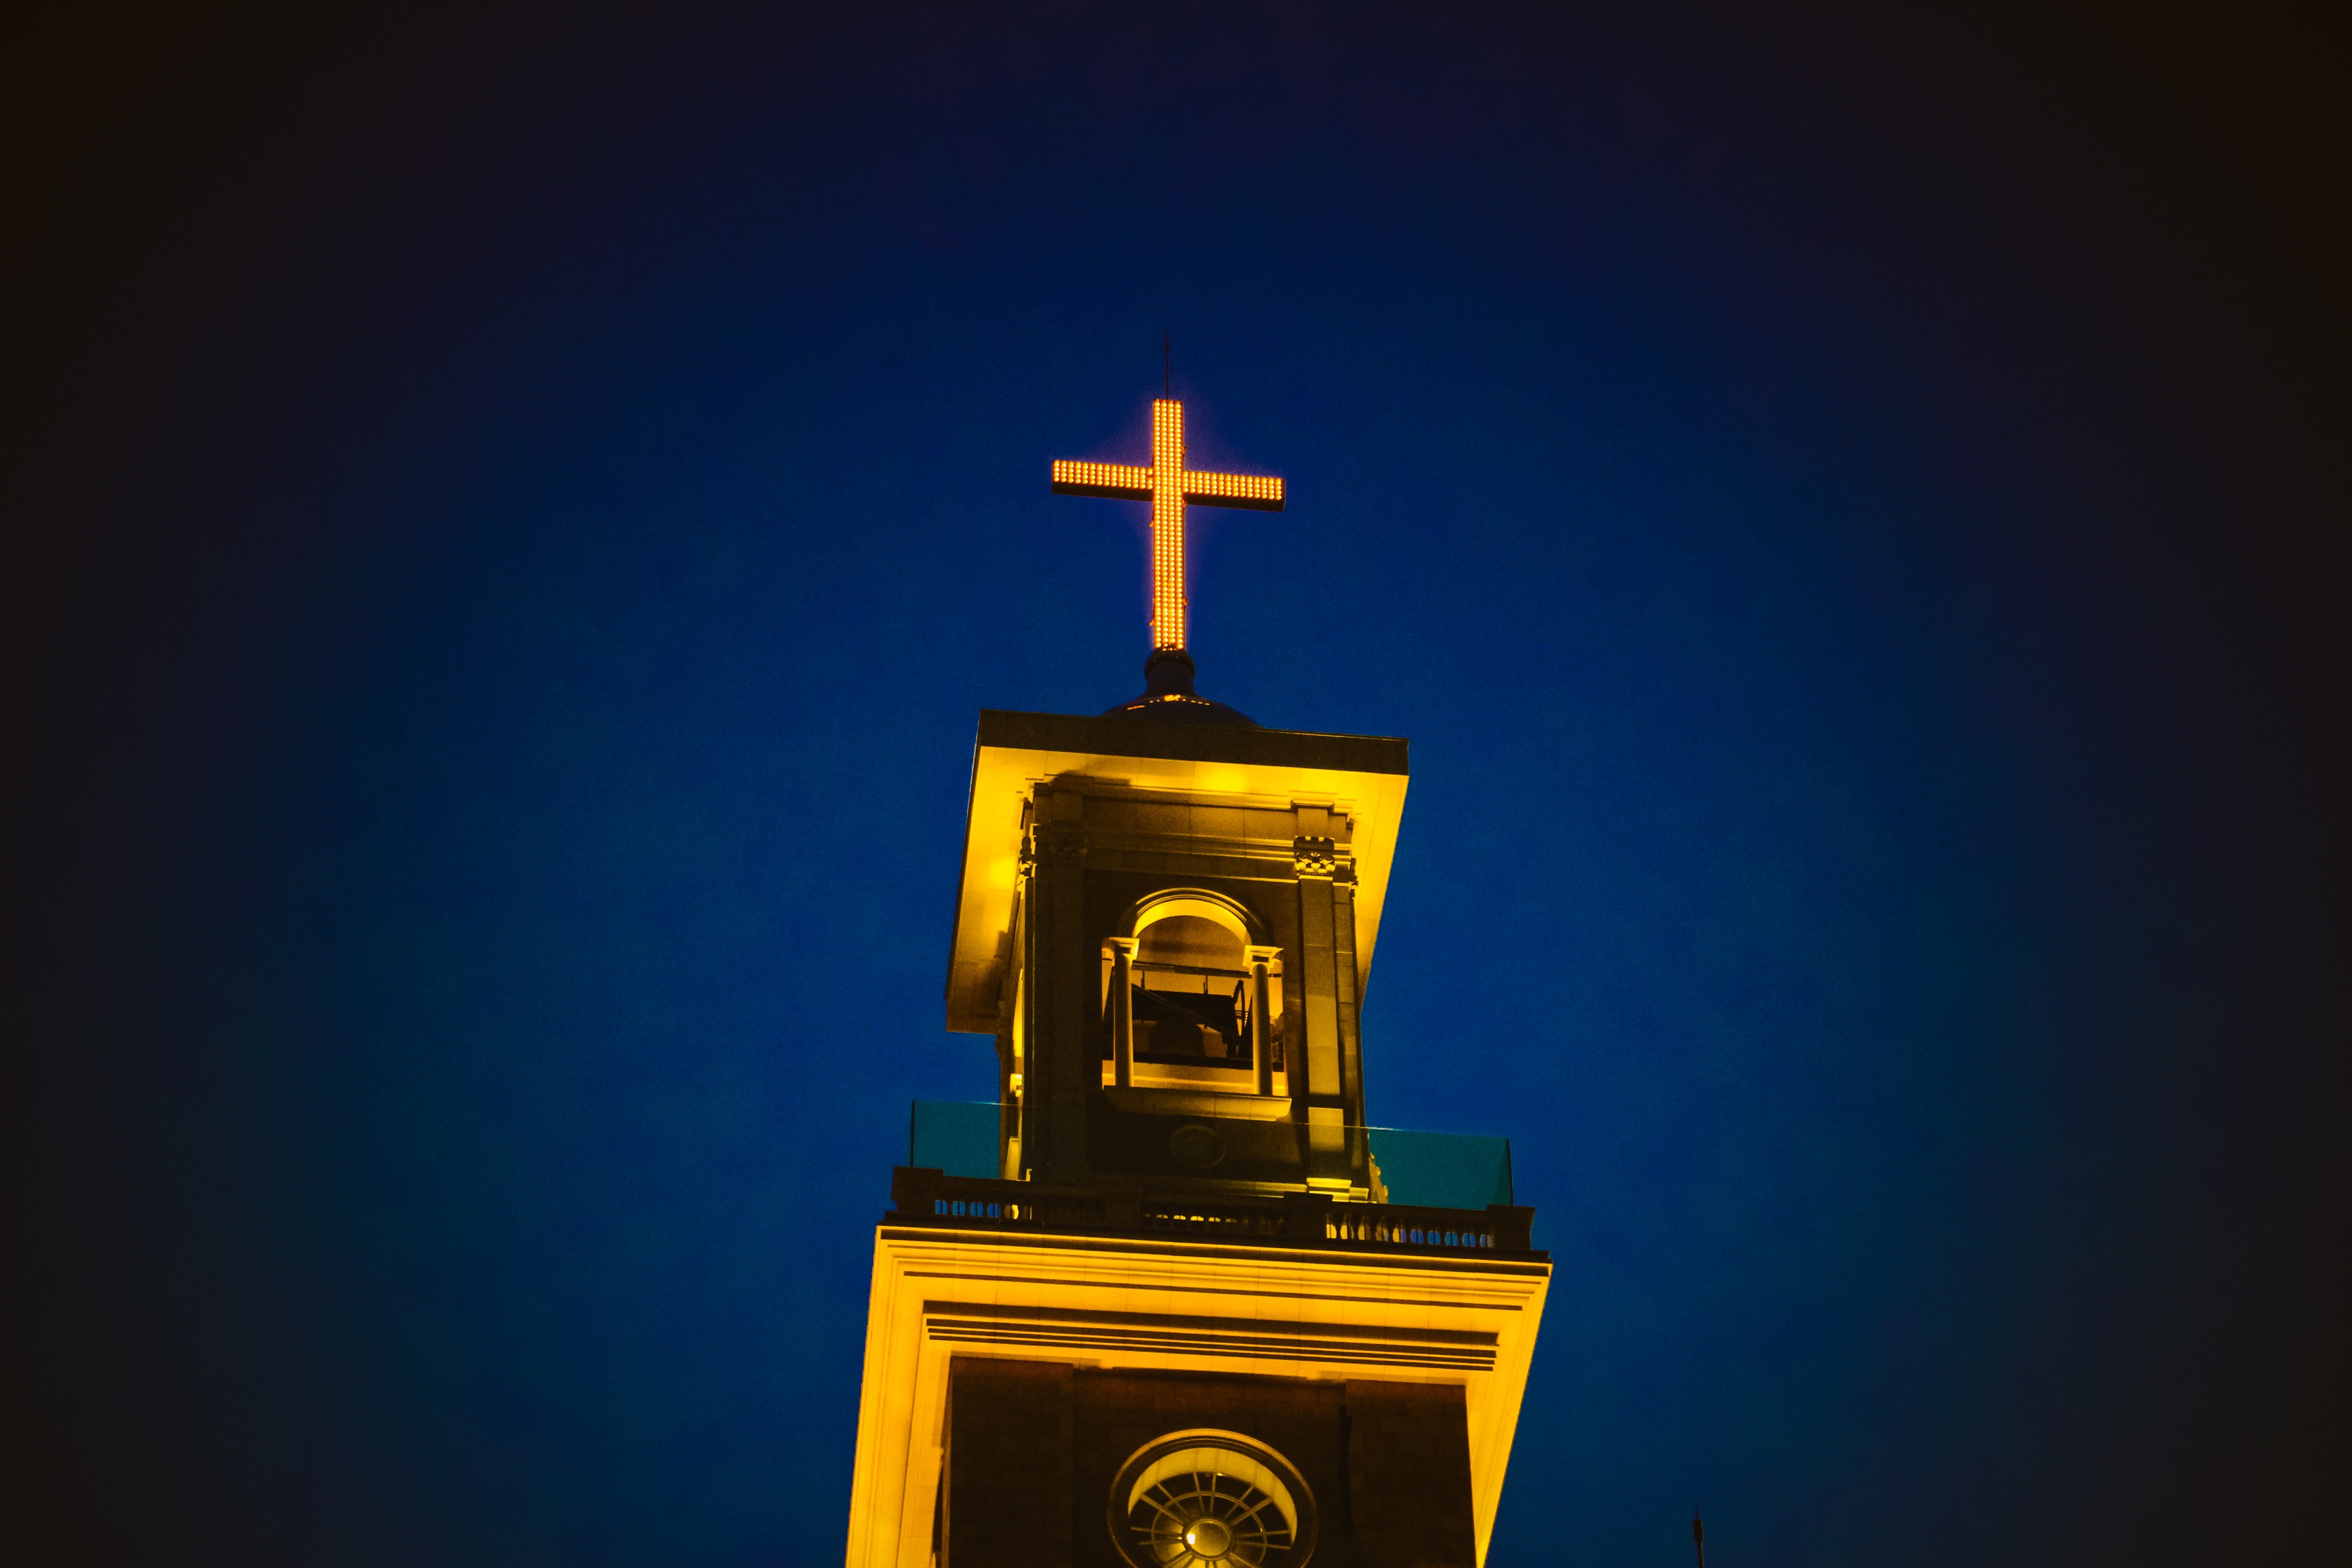
light, night, monument, symbol, darkness, blue, lighting